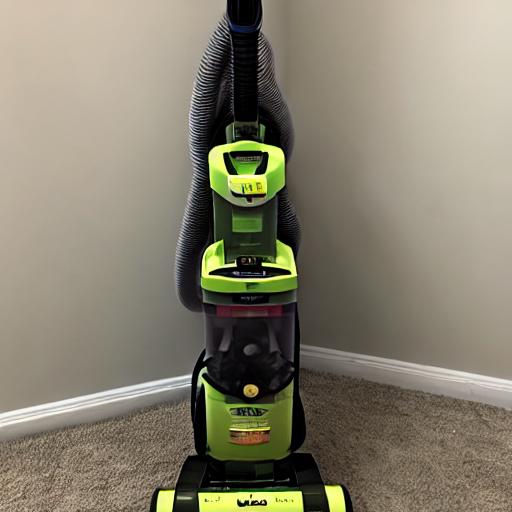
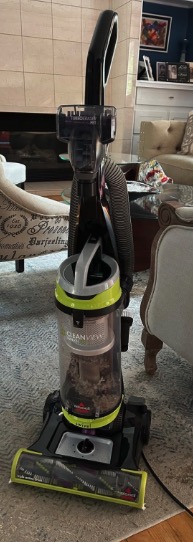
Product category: items_vacuum
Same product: no